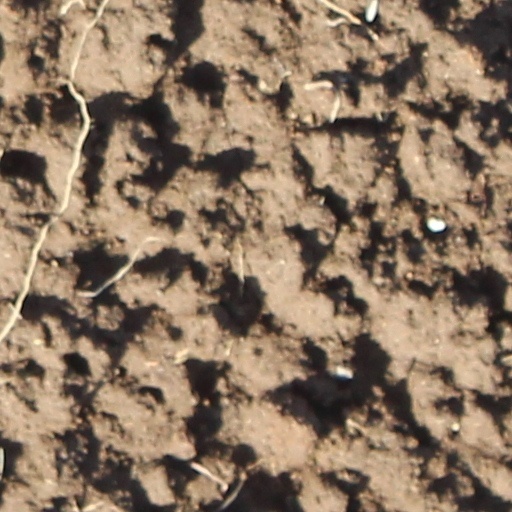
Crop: wheat